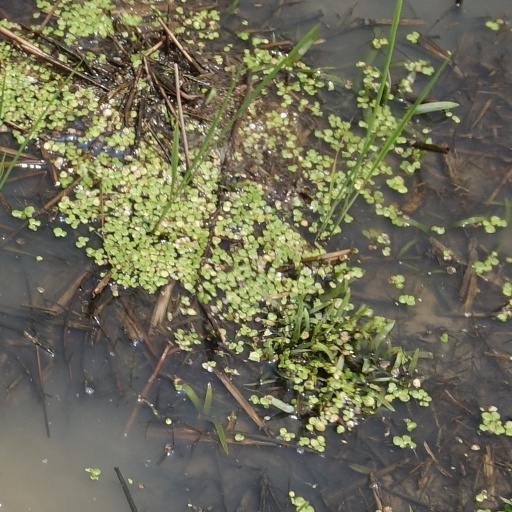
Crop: rice